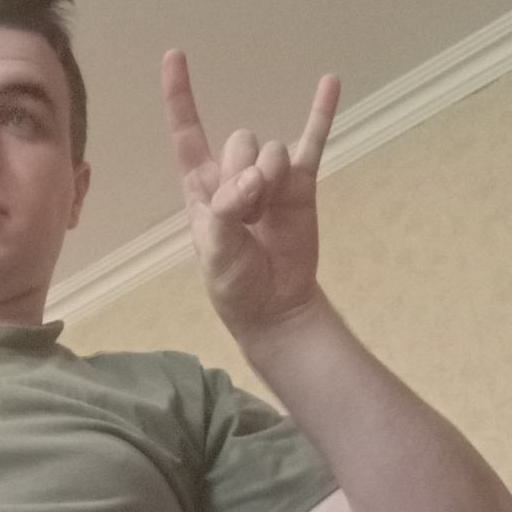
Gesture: rock